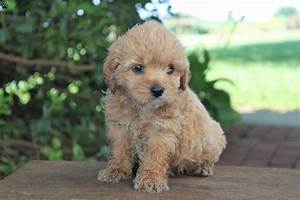
Label: dog